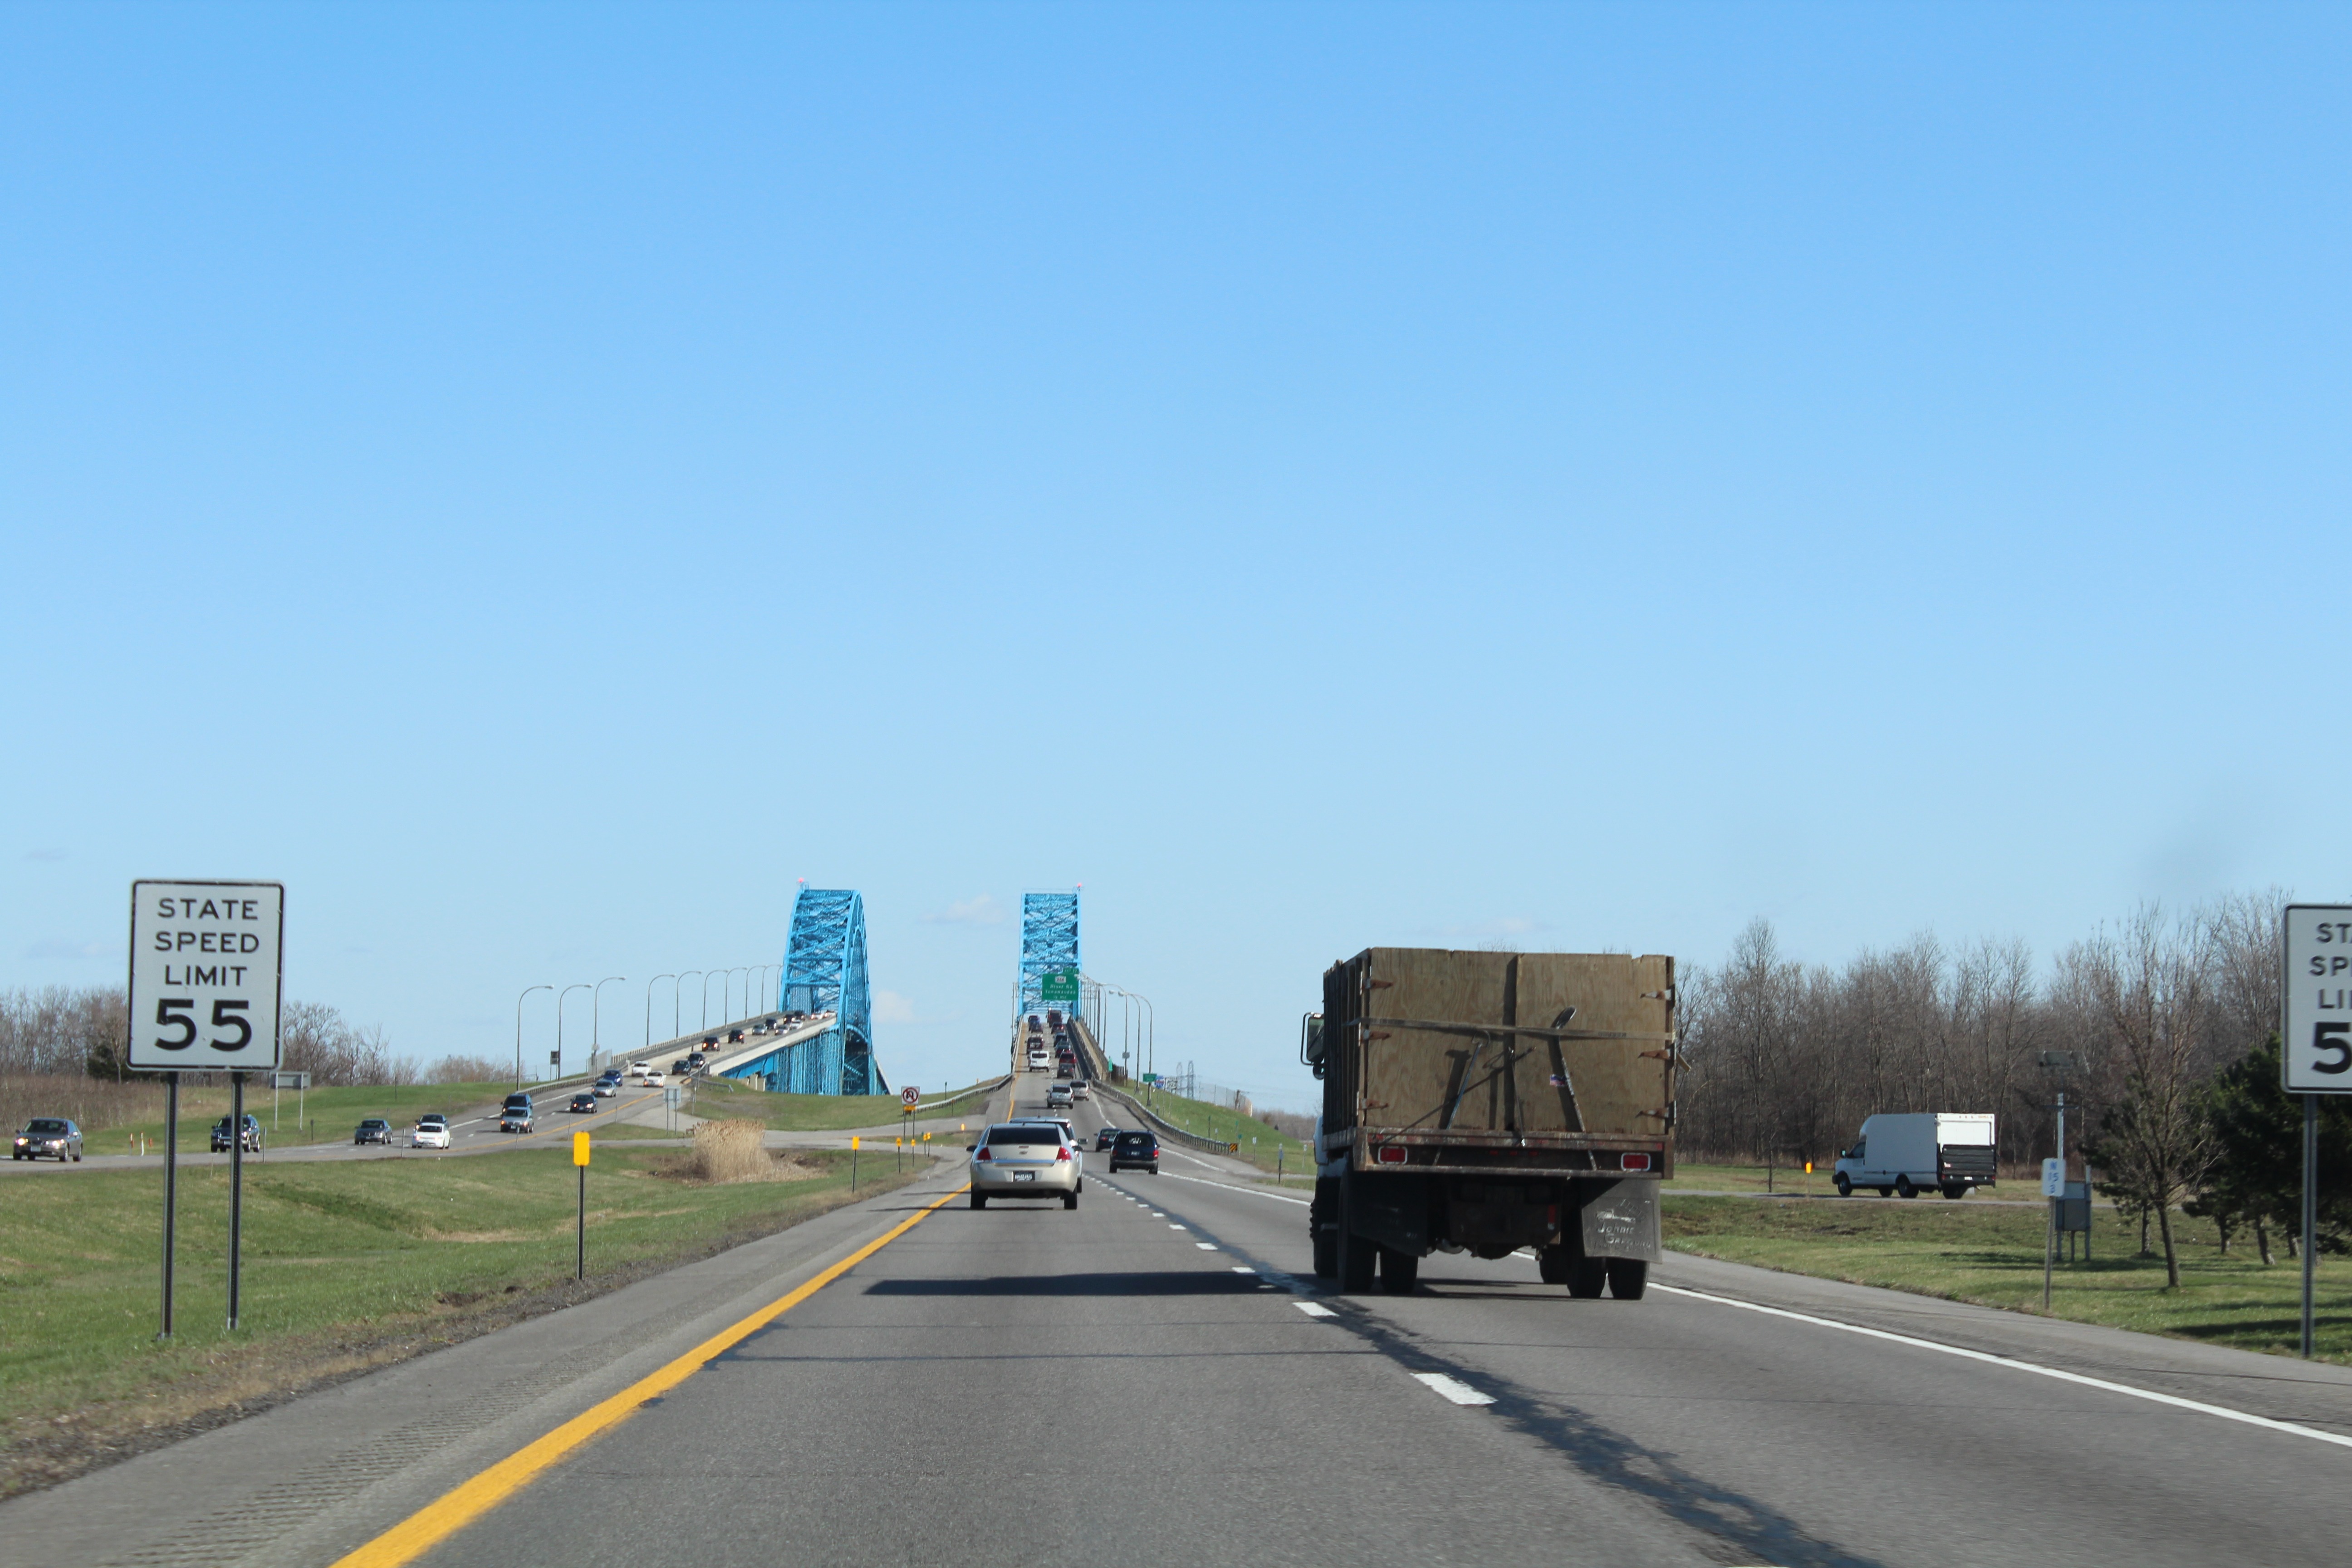
road, bridge, highway, overpass, asphalt, transport, usa, lane, road trip, streets, infrastructure, residential area, nonbuilding structure, controlled access highway, erie lake